Rosa Tarlovsky de Roisinblit

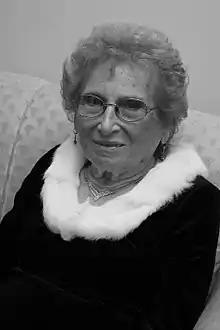
Tarlovsky in 2009

Rosa Tarlovsky de Roisinblit (born 15 August 1919) is an Argentine human rights activist who is the current vice president and founding member of the Grandmothers of the Plaza de Mayo Association. Tarlovsky was born in a rural area of the province of Santa Fe as the daughter of a farmer and rancher who suffered the consequences of the Great Depression. At the end of primary education, she moved to Rosario to study midwifery. She then worked at the Faculty of Medicine of that city until 1944.